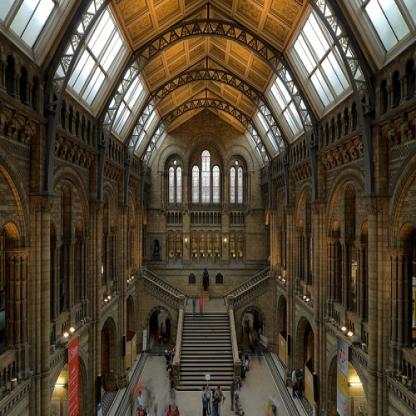
Scene: Indoor